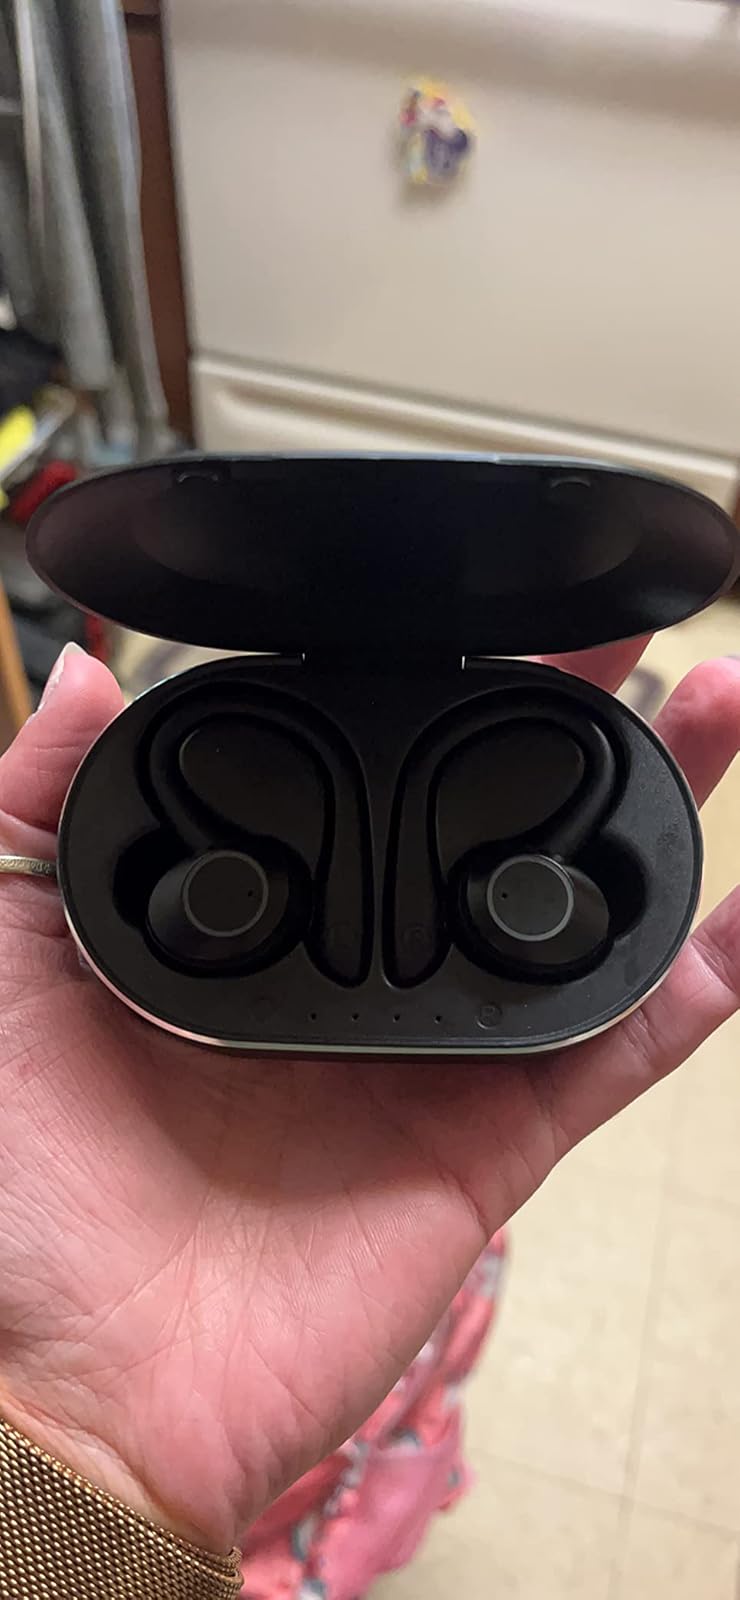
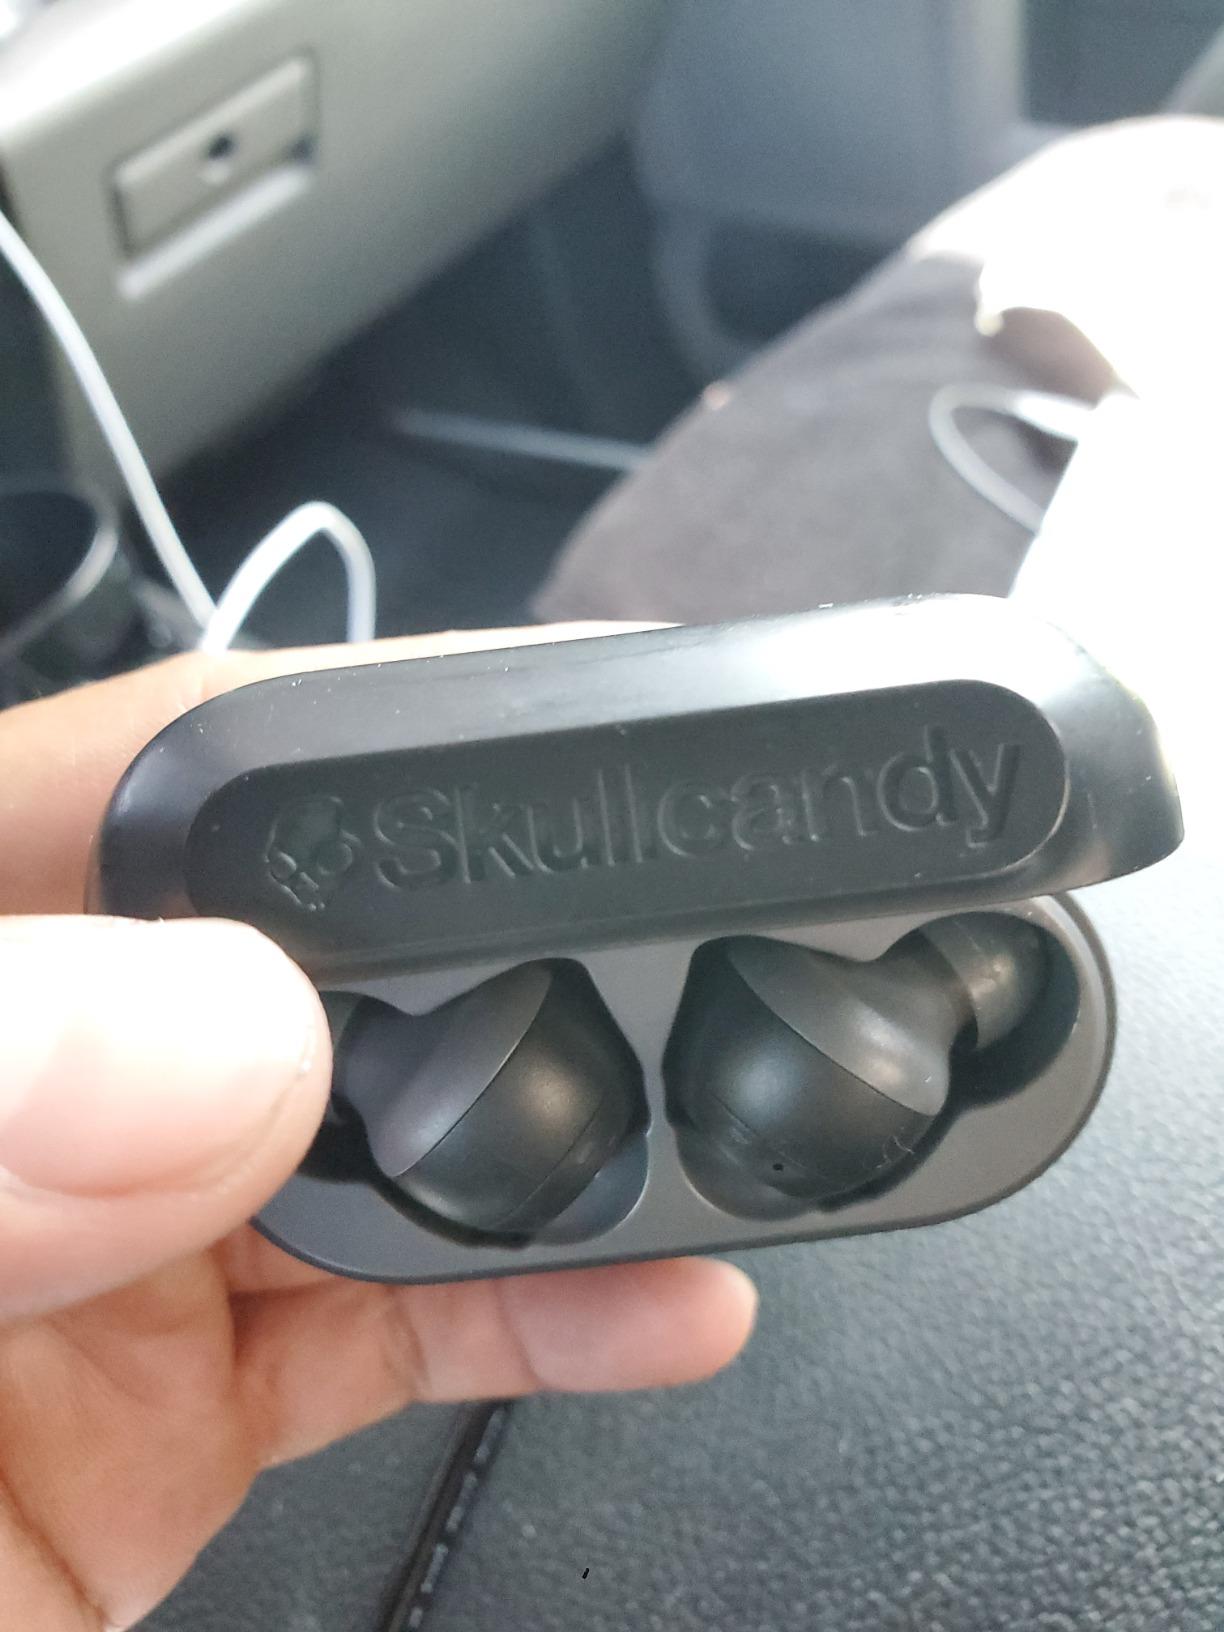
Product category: earbuds
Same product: no